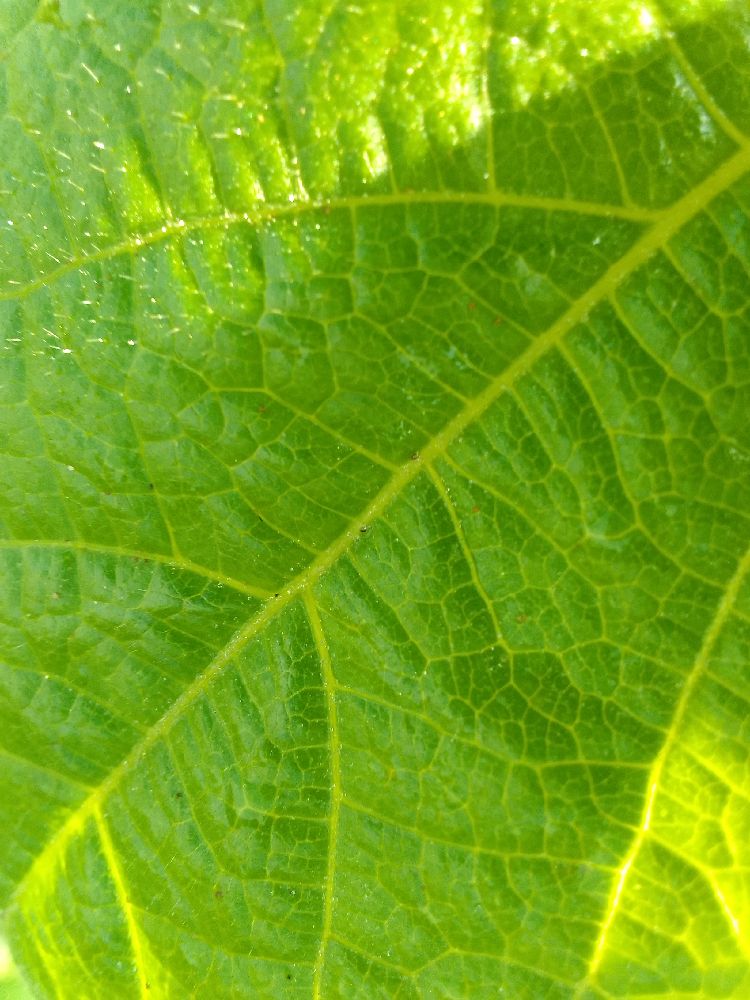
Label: healthy